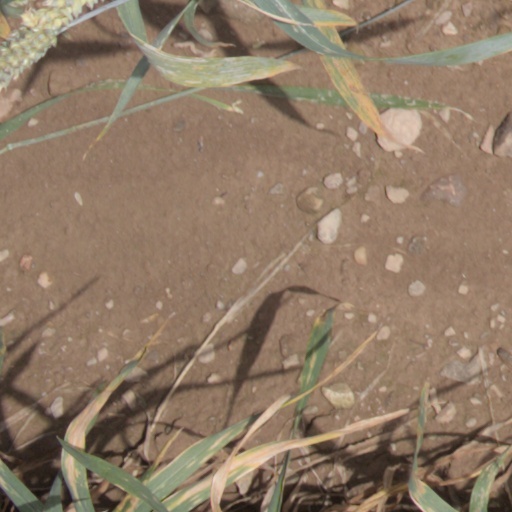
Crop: wheat